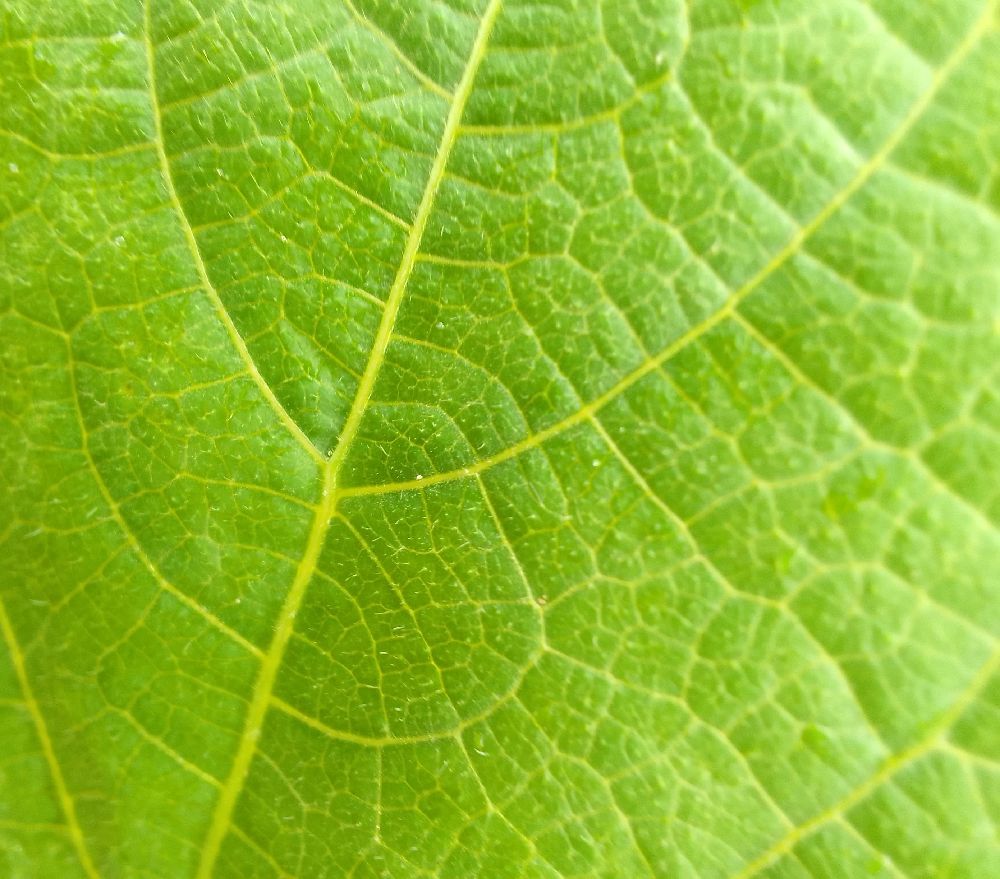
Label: healthy